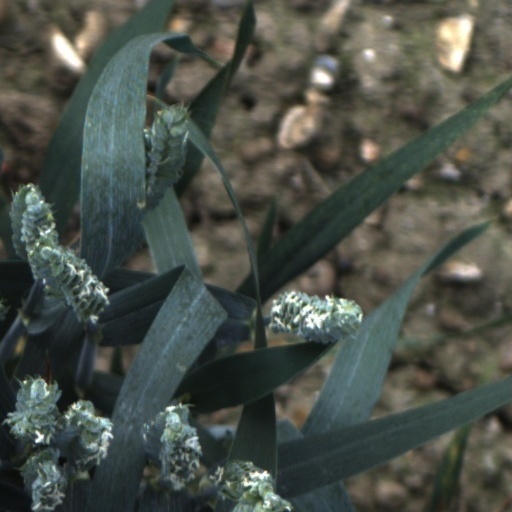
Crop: wheat